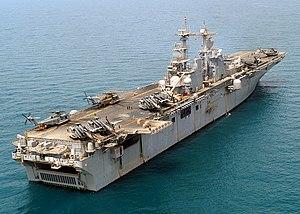
La première guerre civile libyenne, ou révolution libyenne, est un conflit armé issu d'un mouvement de contestation populaire, assorti de revendications sociales et politiques, qui s'est déroulé entre le 15 février 2011 et le 23 octobre 2011 en Libye. Il s'inscrit dans un contexte de protestations dans les pays arabes et est à l'origine de l'intervention militaire internationale de 2011 en Libye.